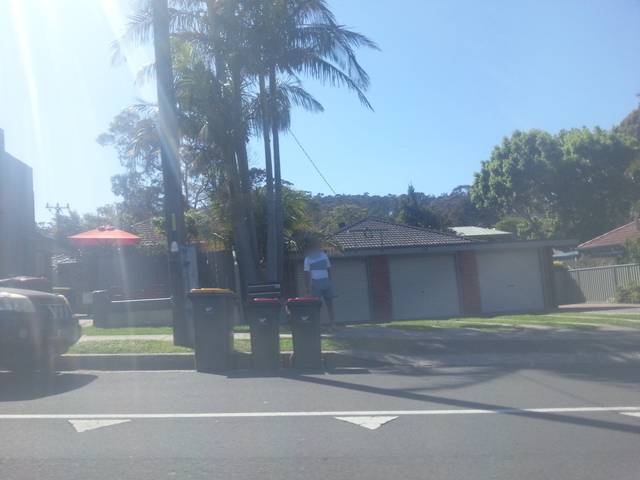
Region: Australia
Coordinates: -34.436, 150.87